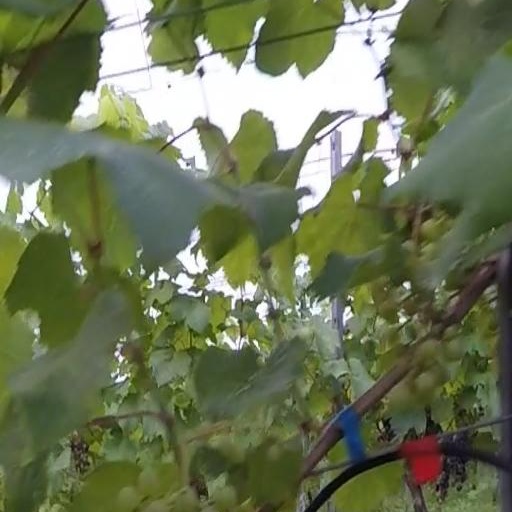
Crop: grape